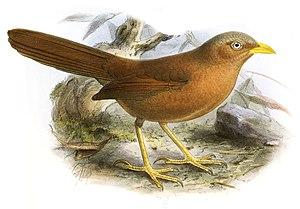
Le Cratérope de Ceylan est une espèce de passereaux de la famille des Leiothrichidae. Il a été jadis considéré comme une sous-espèce du Cratérope de brousse.